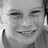
Emotion: happy